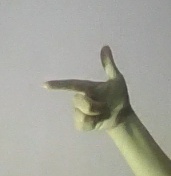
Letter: yaa